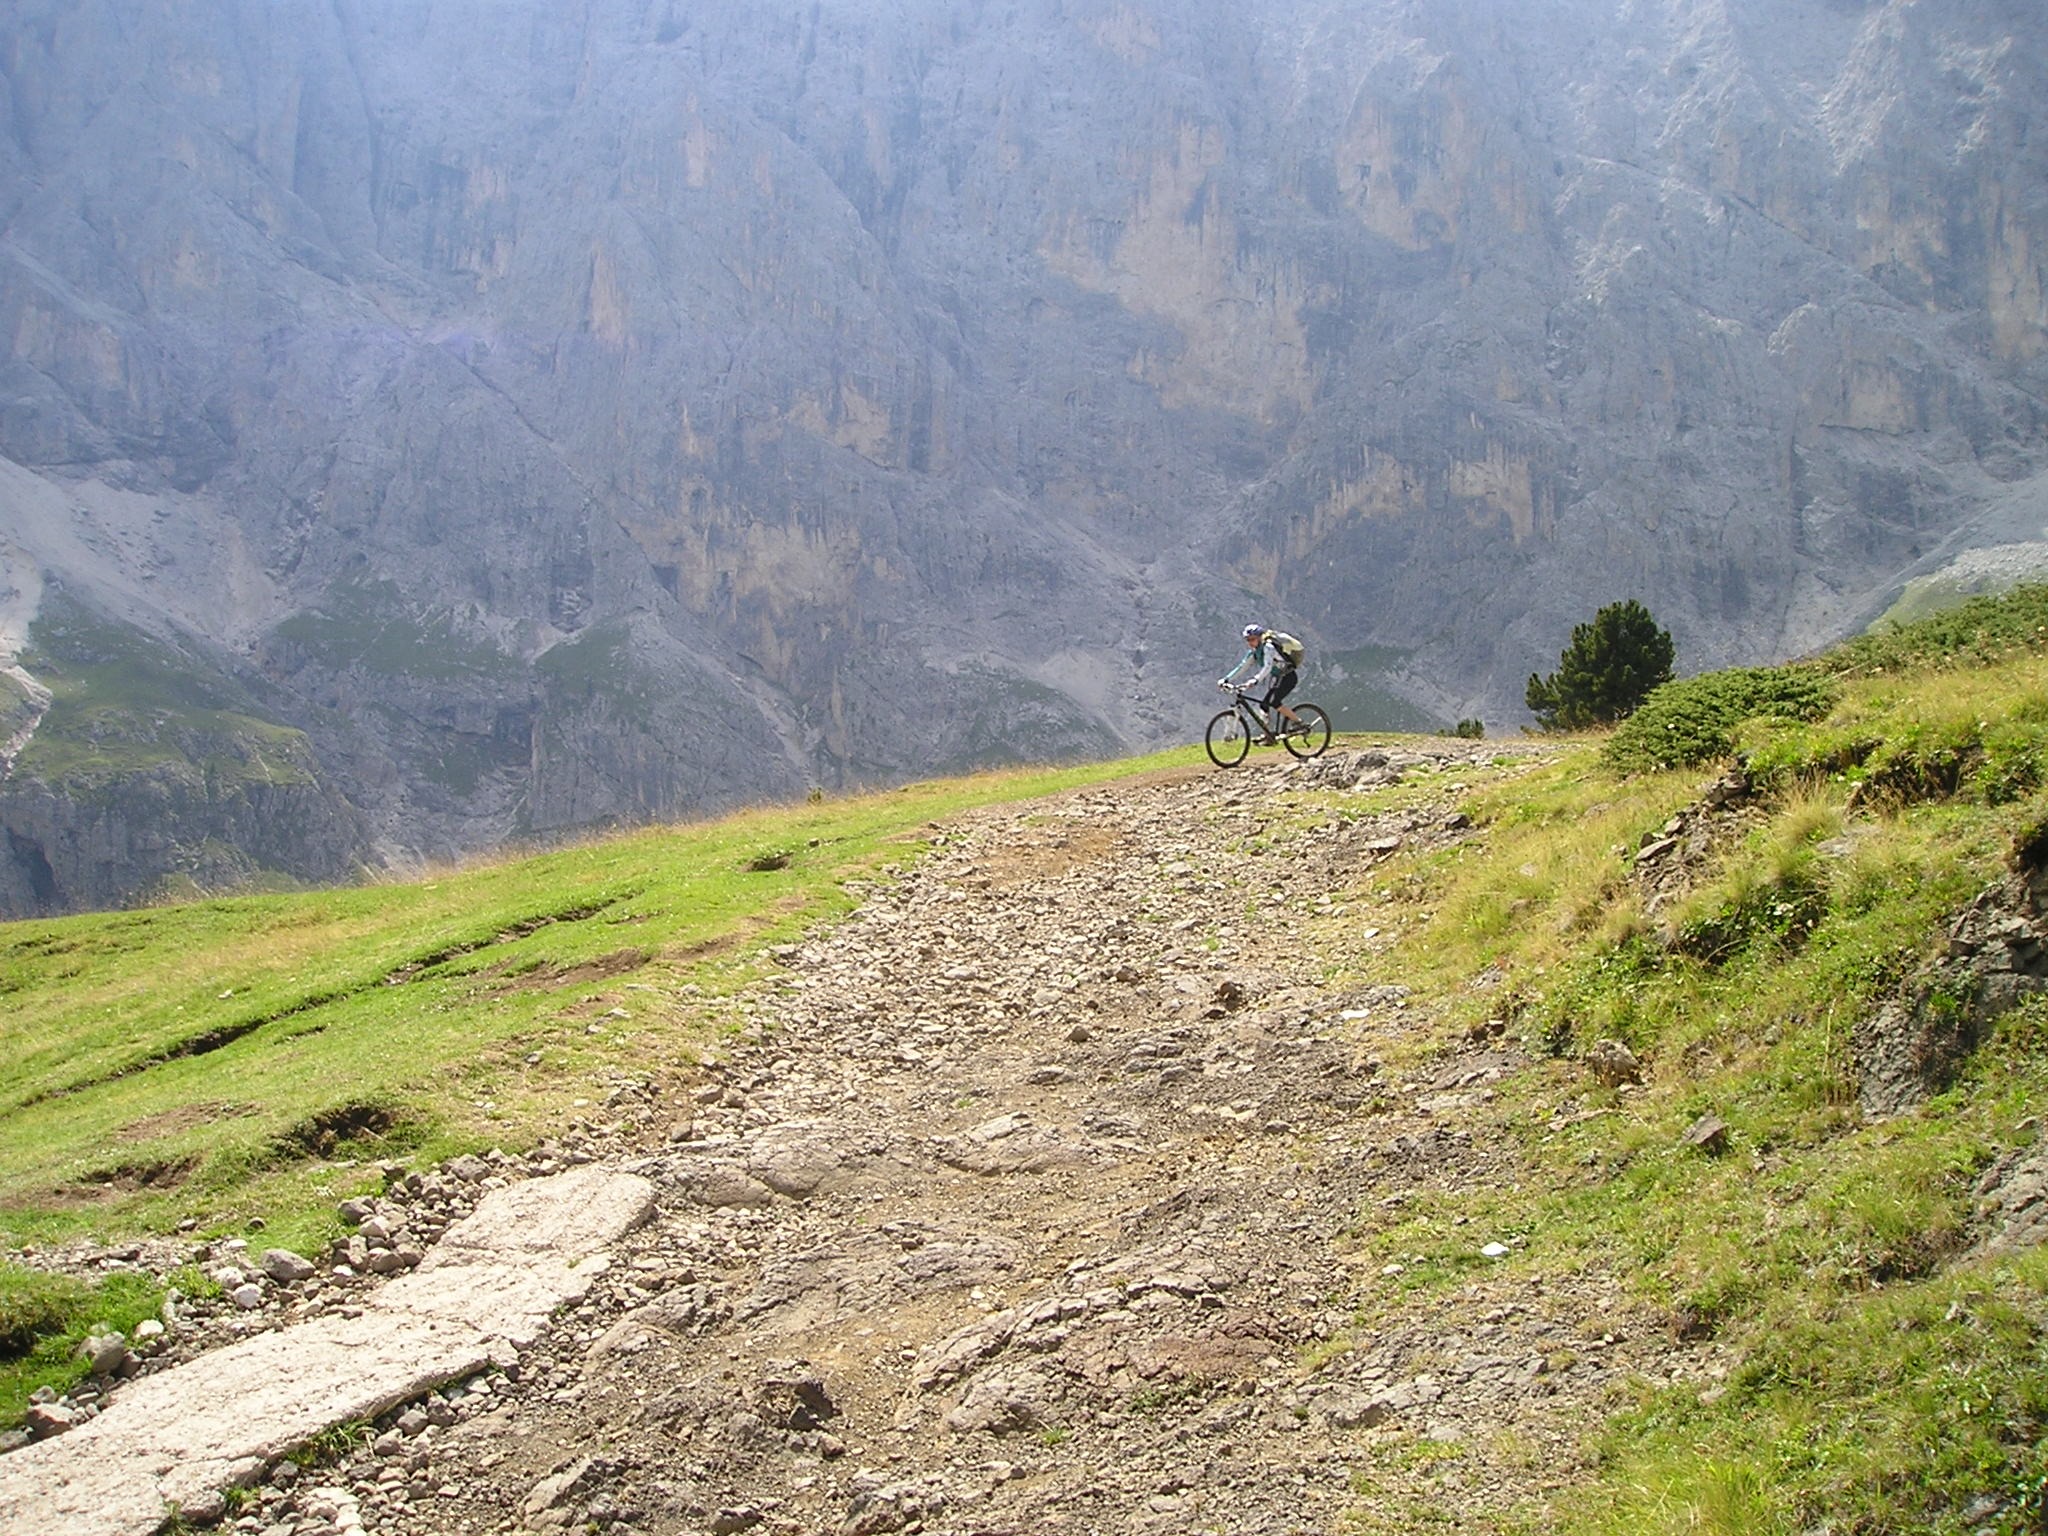
wilderness, walking, mountain, hiking, trail, hill, adventure, bike, valley, mountain range, highland, ridge, mountain bike, cycling, tour, sports, mountains, alps, downhill, backpacking, plateau, fell, dolomites, mountain biking, south tyrol, bicycle tour, bike ride, schlern, mountain pass, transalp, mountainous landforms, geological phenomenon